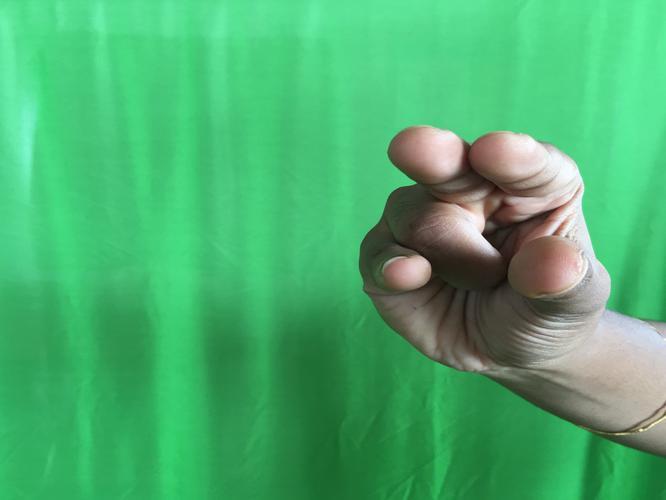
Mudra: Kangulam
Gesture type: single_hand